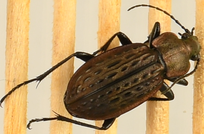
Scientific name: Carabus maeander maeander
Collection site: Chase Lake National Wildlife Refuge NEON (WOOD), plot WOOD_028